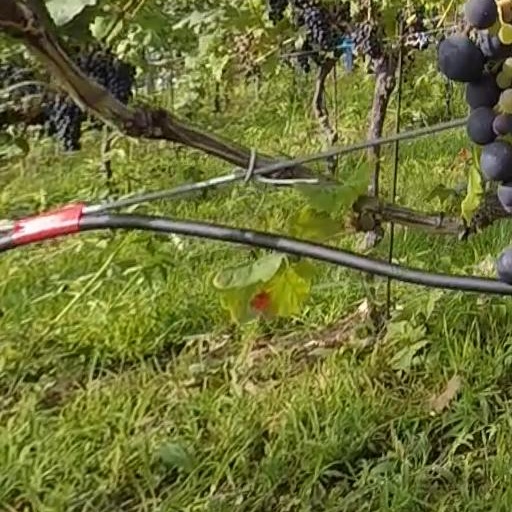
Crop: grape